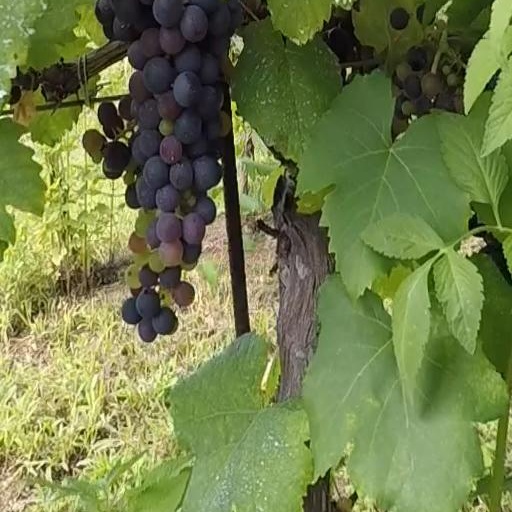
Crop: grape